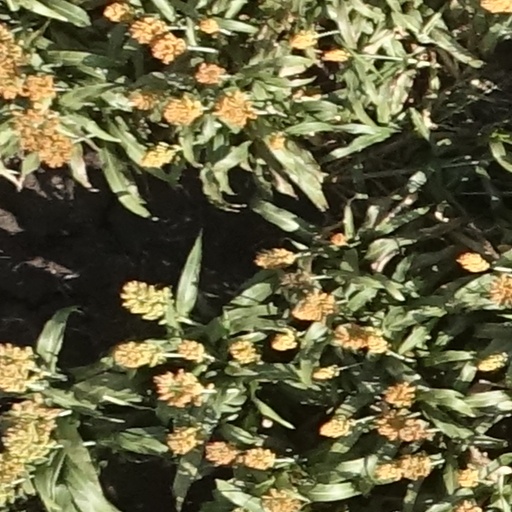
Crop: sorghum